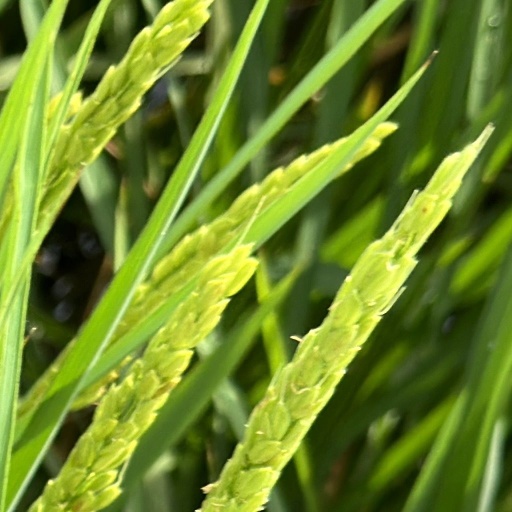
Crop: rice